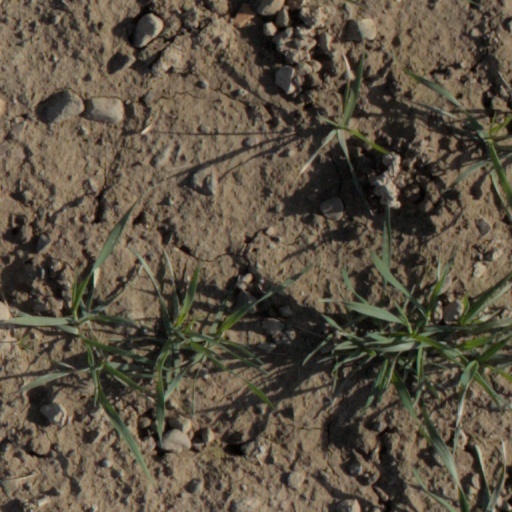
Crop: wheat